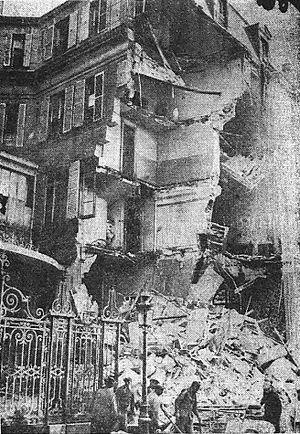
«
Cette page concerne l’année 1937 du calendrier grégorien.
La rue de Presbourg est une rue parisienne située près de la place de l’Étoile, dans les 8ᵉ et 16ᵉ arrondissements.